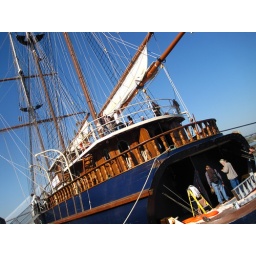
This boat was run by some Christian group... I guess they sail around getting converts.